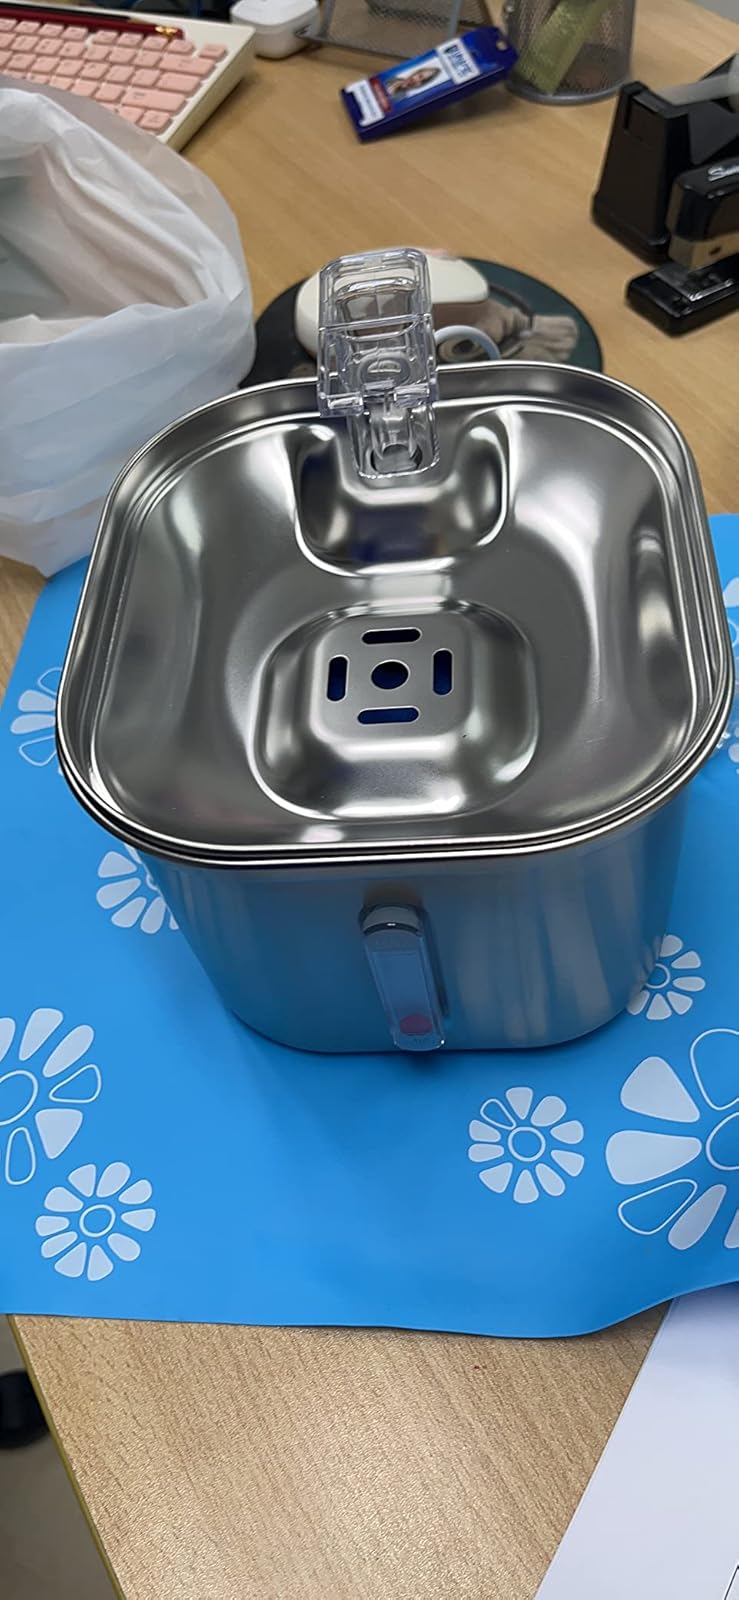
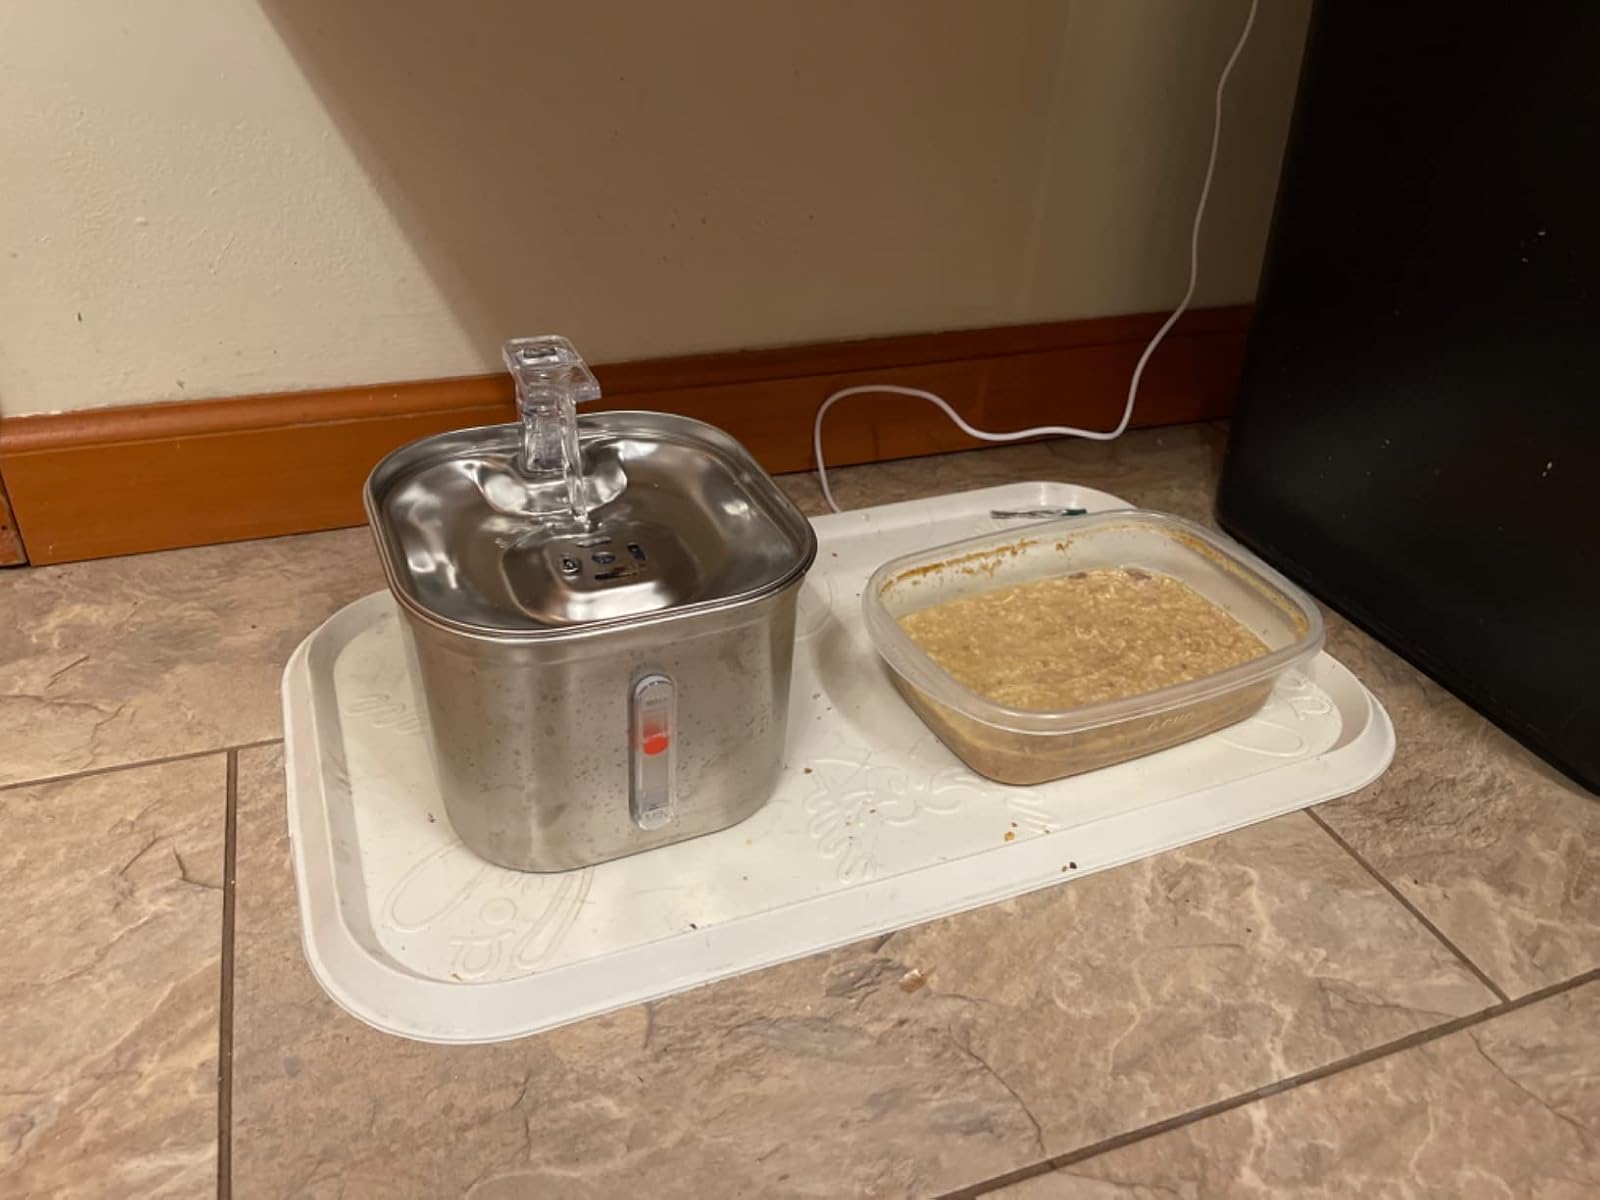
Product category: items_bowl
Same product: yes